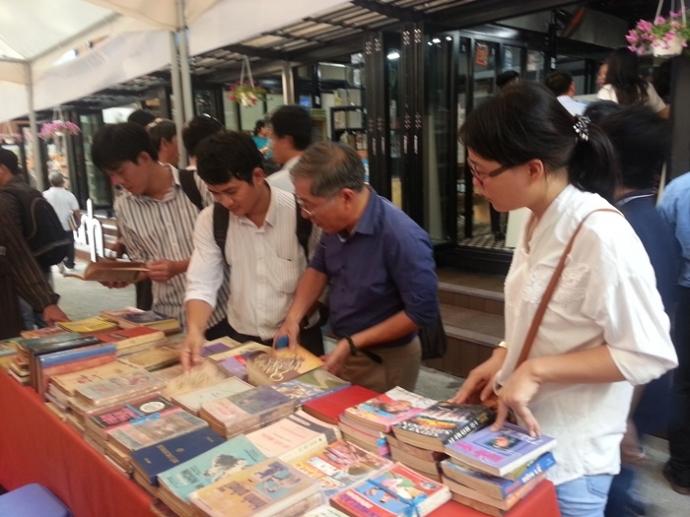
có một số người đang đứng quanh một cái bàn chứa những quyển sách